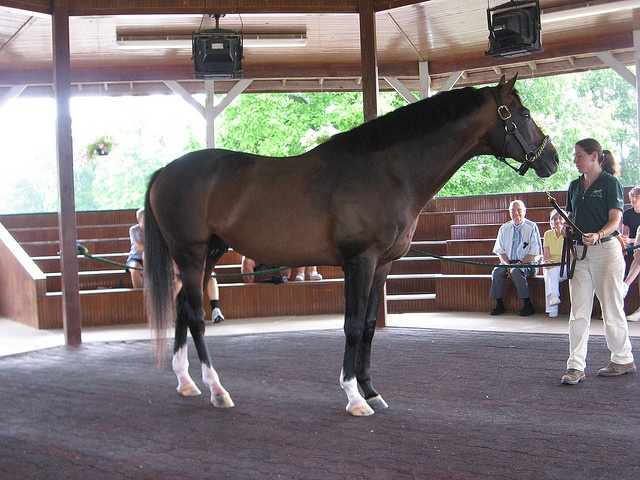
The brown horse is of the best possible breeding.
A horse led by a lady is being shown to a small crowd.
A horse with a woman standing beside the horse in a fenced in area
A horse being shown to a small group of people.
A horse stands on dirt as people look on.